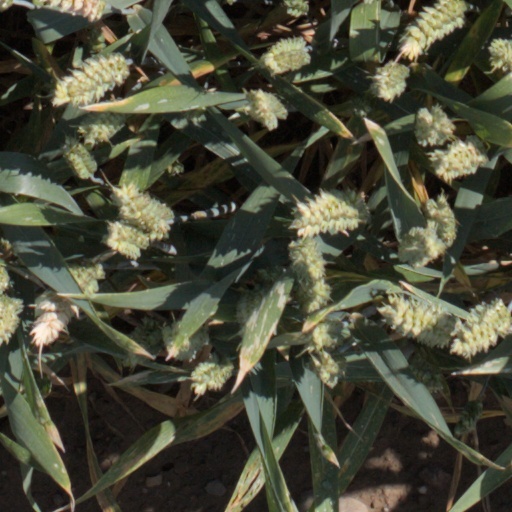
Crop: wheat